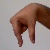
The image shows a hand gesture representing the letter 'Q' in Indian Sign Language.